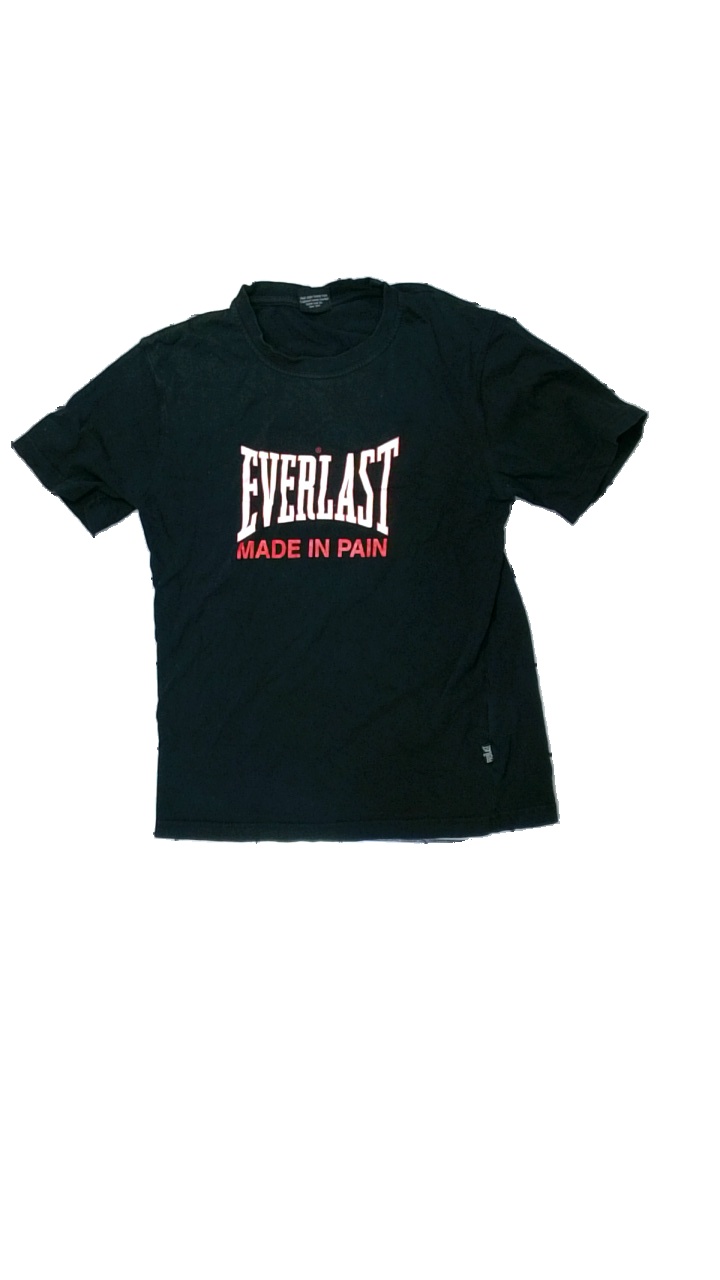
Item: T-shirt (Men)
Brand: Everlast
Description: t-shirt med tryck
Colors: Black, Red, White
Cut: C-collar
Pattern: Logo print
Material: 100% bomull
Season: All
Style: Sports
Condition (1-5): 1
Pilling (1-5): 2
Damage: blekt tyg
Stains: Minor
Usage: Export
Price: <50